Binghamite

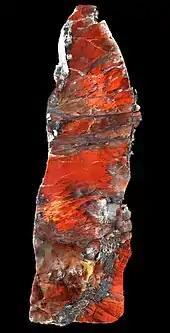
Binghamite

Binghamite (also called silkstone and cuyunite) is a type of chalcedony found only on the Cuyuna Range (near Crosby) in Crow Wing County, Minnesota. The stone occurs near deposits of iron ore.